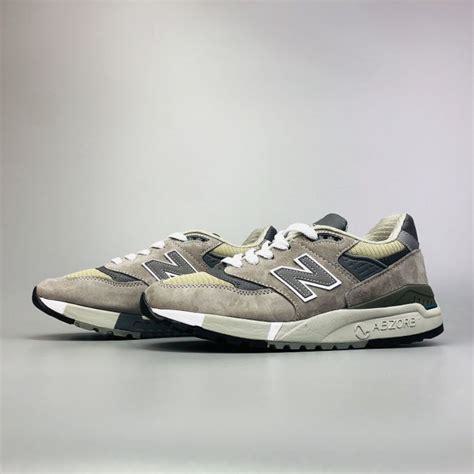
Brand: New
Model: Balance 998